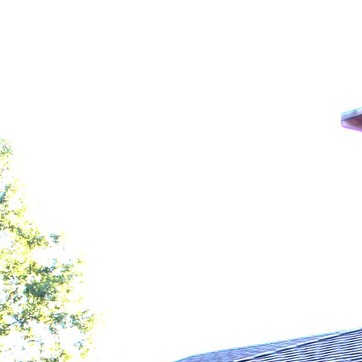
Material: sky